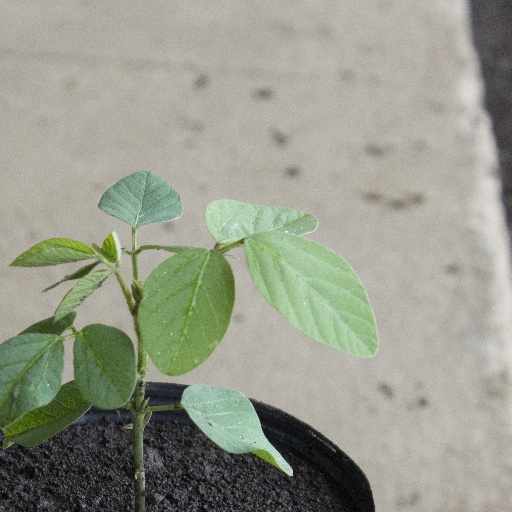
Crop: soybean